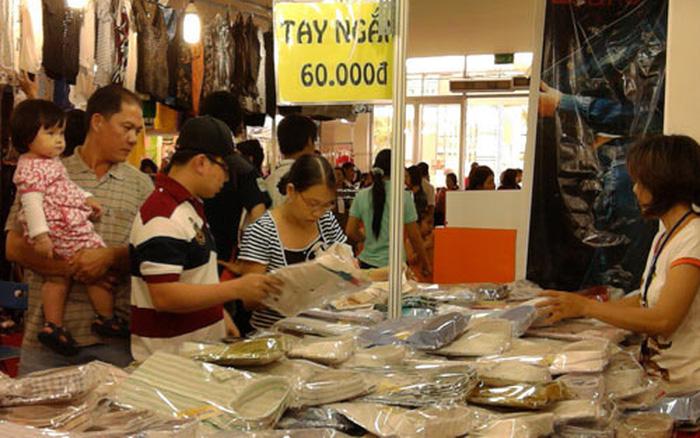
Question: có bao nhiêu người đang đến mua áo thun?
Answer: có ba người đến mua áo thun